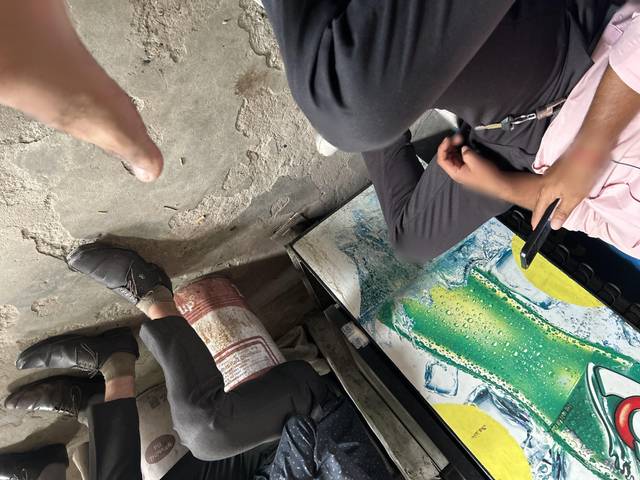
Region: India
Coordinates: 26.899, 75.757